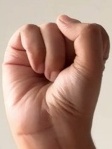
ASL sign: S